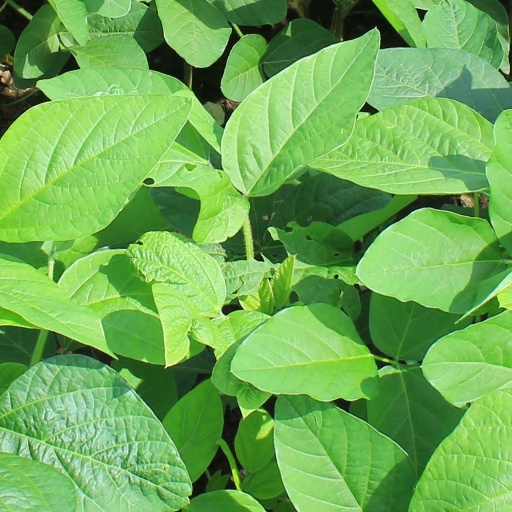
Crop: soybean